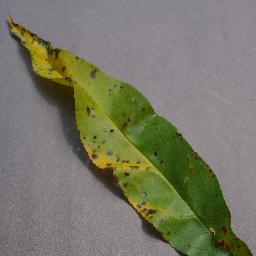
Label: Peach___Bacterial_spot